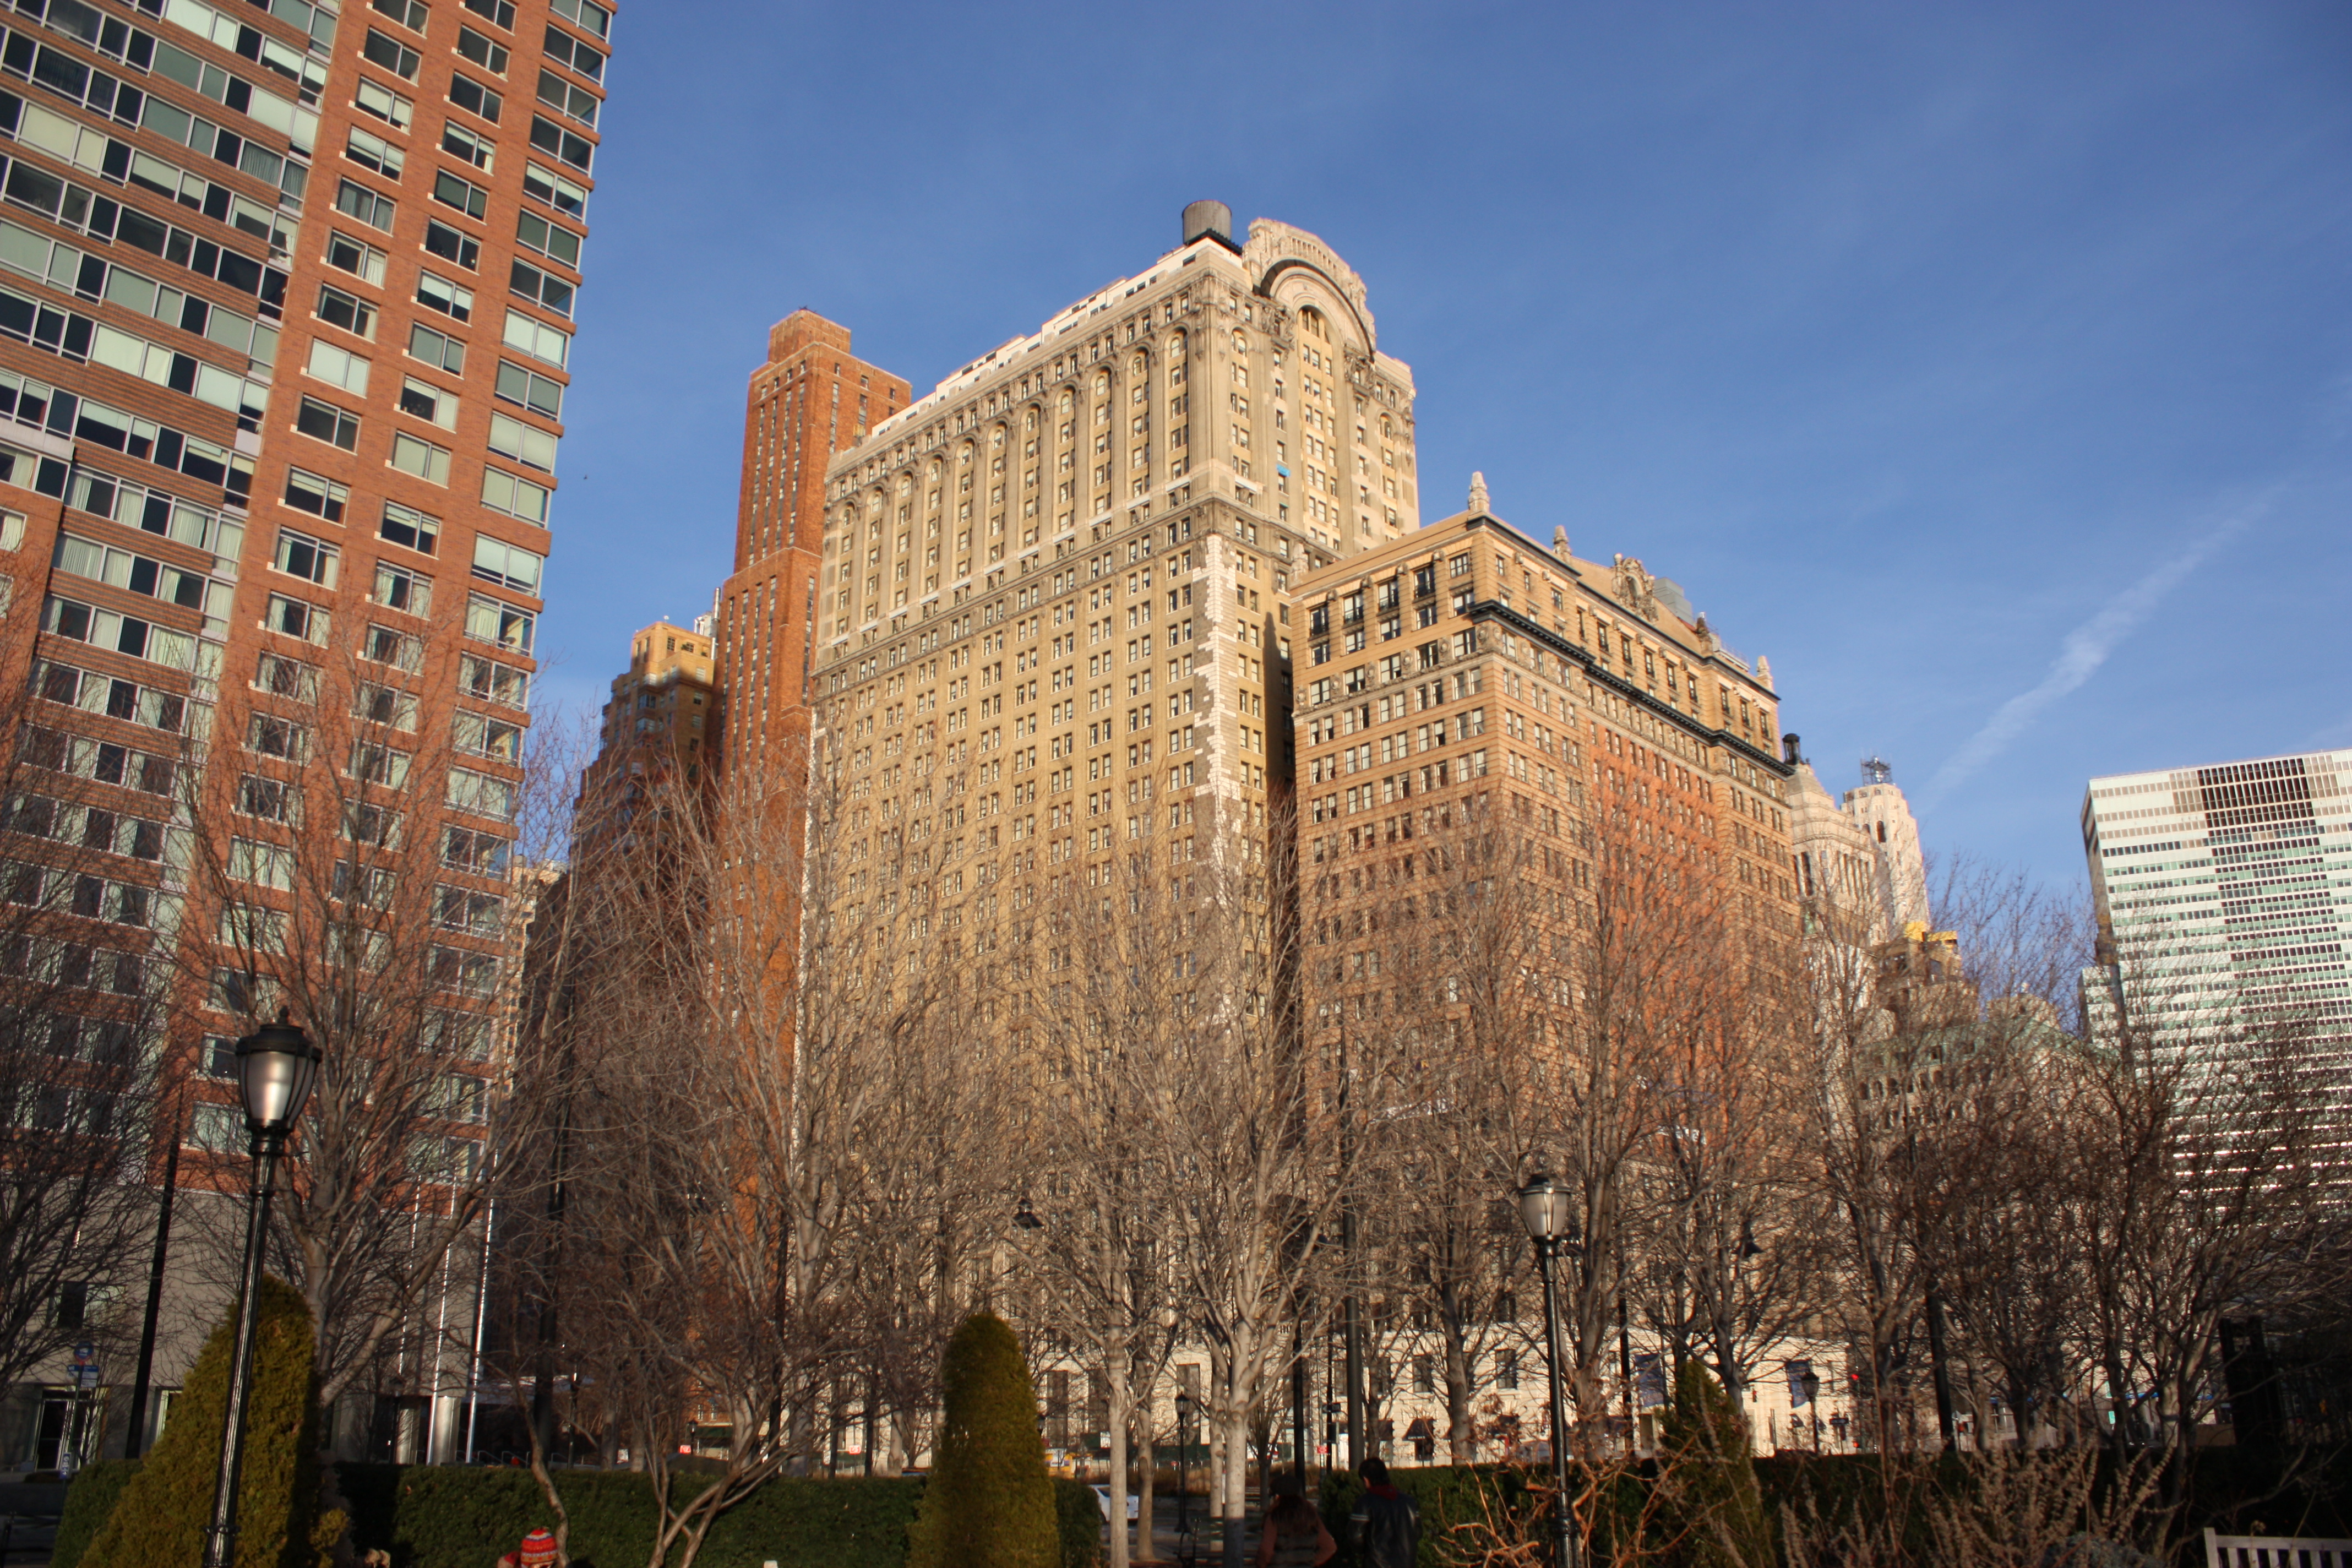
building, city, cityscape, downtown, landmark, cathedral, buildings, newyorkcity, batterypark